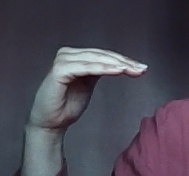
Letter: haa